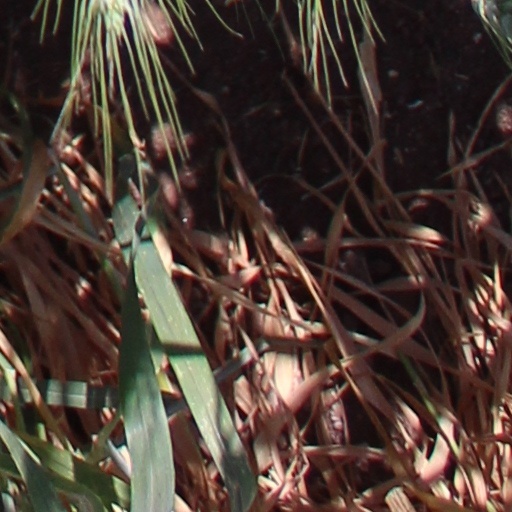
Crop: wheat